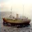
Label: ship